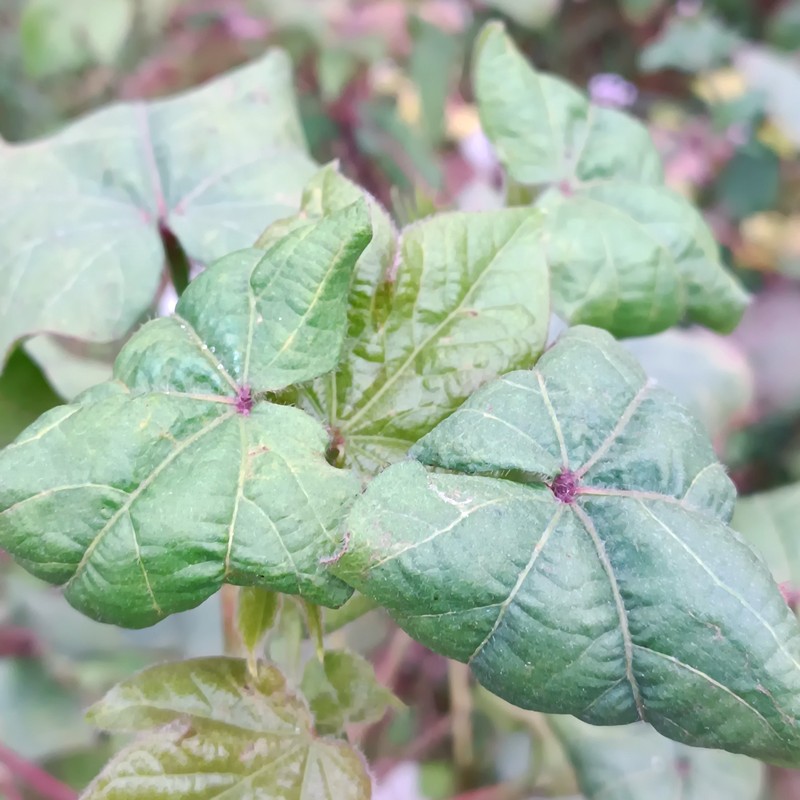
Label: Curl Virus